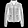
Label: Coat